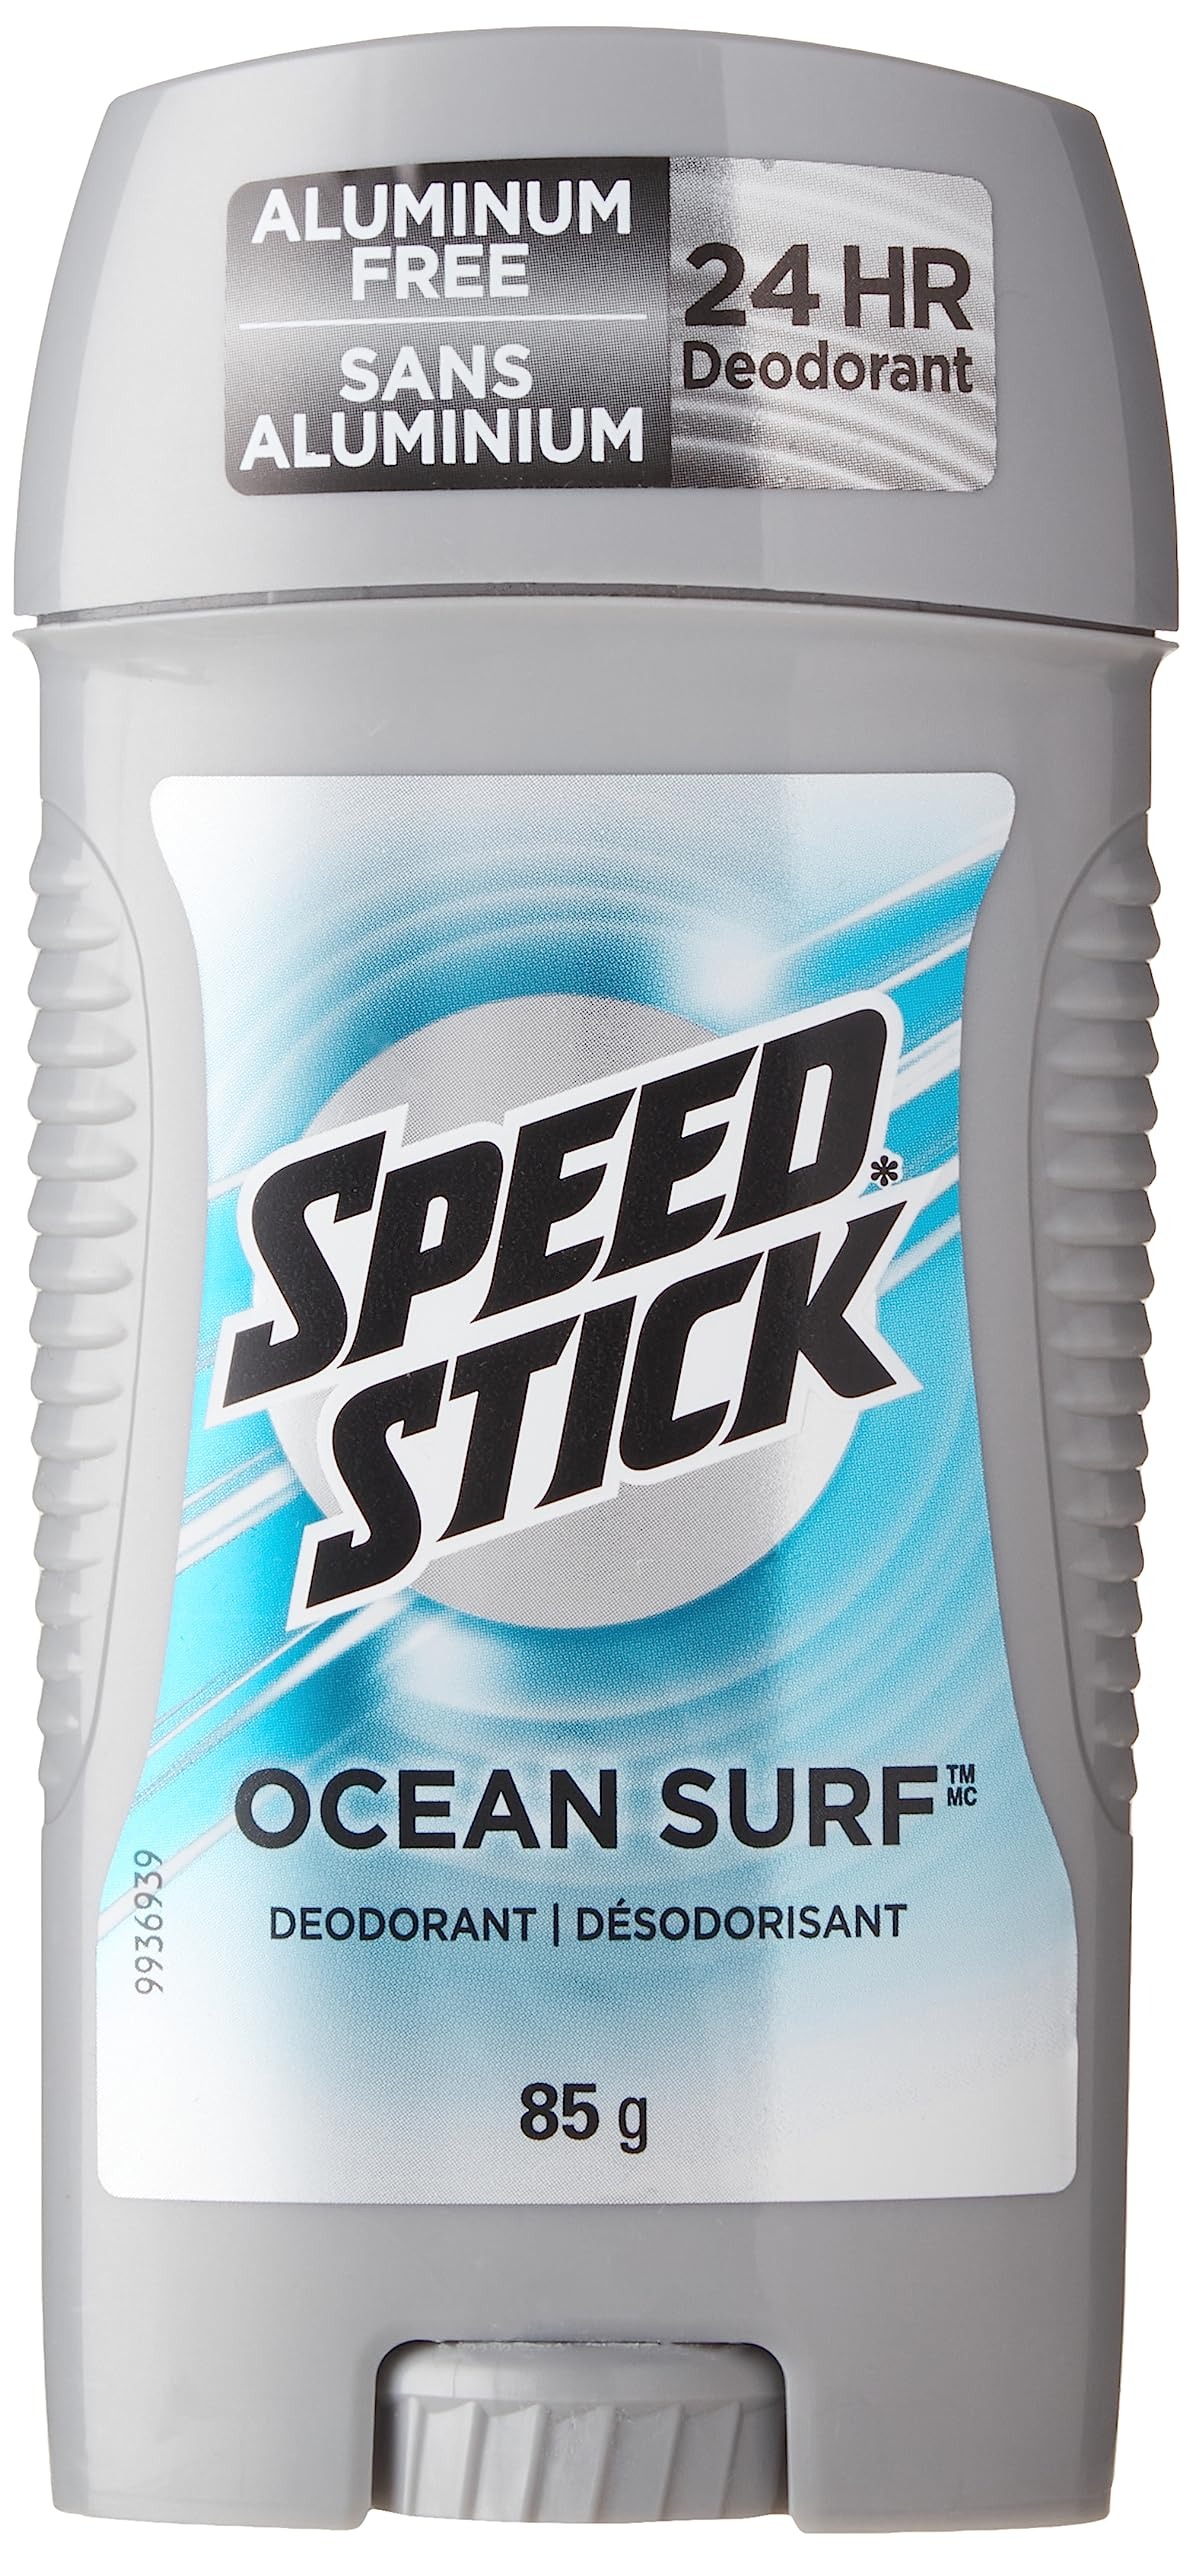
Item Name: Speed Stick Clear Deodorant, Ocean Surf Scent for Men, 3 oz
Bullet Point: Feel clean, masculine and confident
Value: 3.0
Unit: Ounce

Price: 4.49